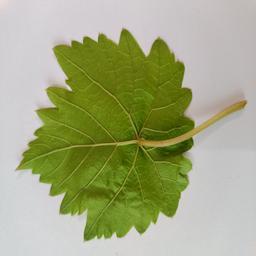
Label: Healthy Leaves